Peresvet-class battleship

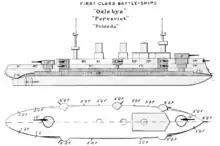

After the humiliating Russian defeat during the Crimean War of 1854–55, General Admiral Grand Duke Konstantin Nikolayevich understood that Russia would never be able to outbuild Britain or France, but still needed a maritime strategy that could defend Russia, give the fleet a useful role in peacetime and act as a deterrent. He decided that a "guerre de course" (commerce-raiding) strategy was Russia's only effective means of attacking the British Empire or France if war broke out and built a series of fast, long-range, armored cruisers like and to implement his strategy. The British responded by building the second-class battleships of the to defeat the cruisers and the Russians countered with the three ships of the "Peresvet" class that were designed to support their armored cruisers. This role placed a premium on high speed and long range at the expense of heavy armament and armor.